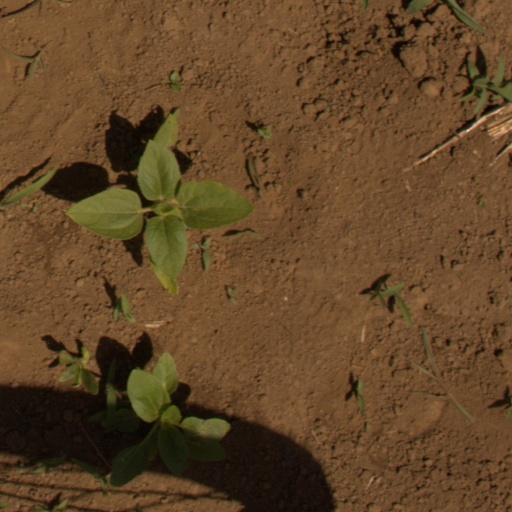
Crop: Jerusalem artichoke